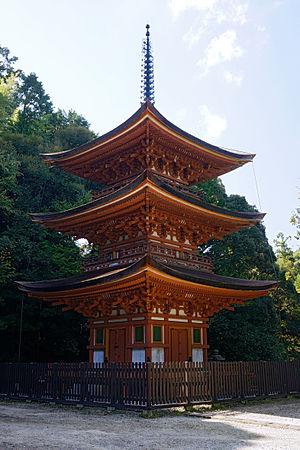
Ryōsen-ji est un temple bouddhiste situé dans la ville de Nara au Japon. Fondé au VIIIᵉ siècle, le hondō est un trésor national japonais et un certain nombre de bâtiments et de trésors du temple ont été classés biens culturels importants.